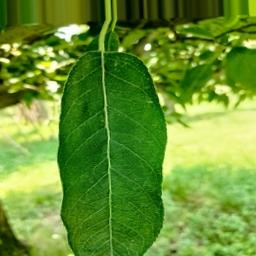
Label: Healthy